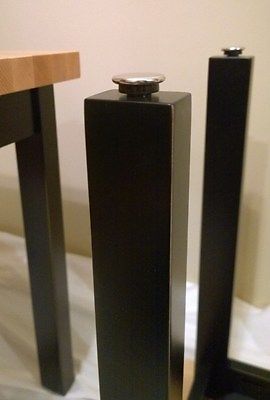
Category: table